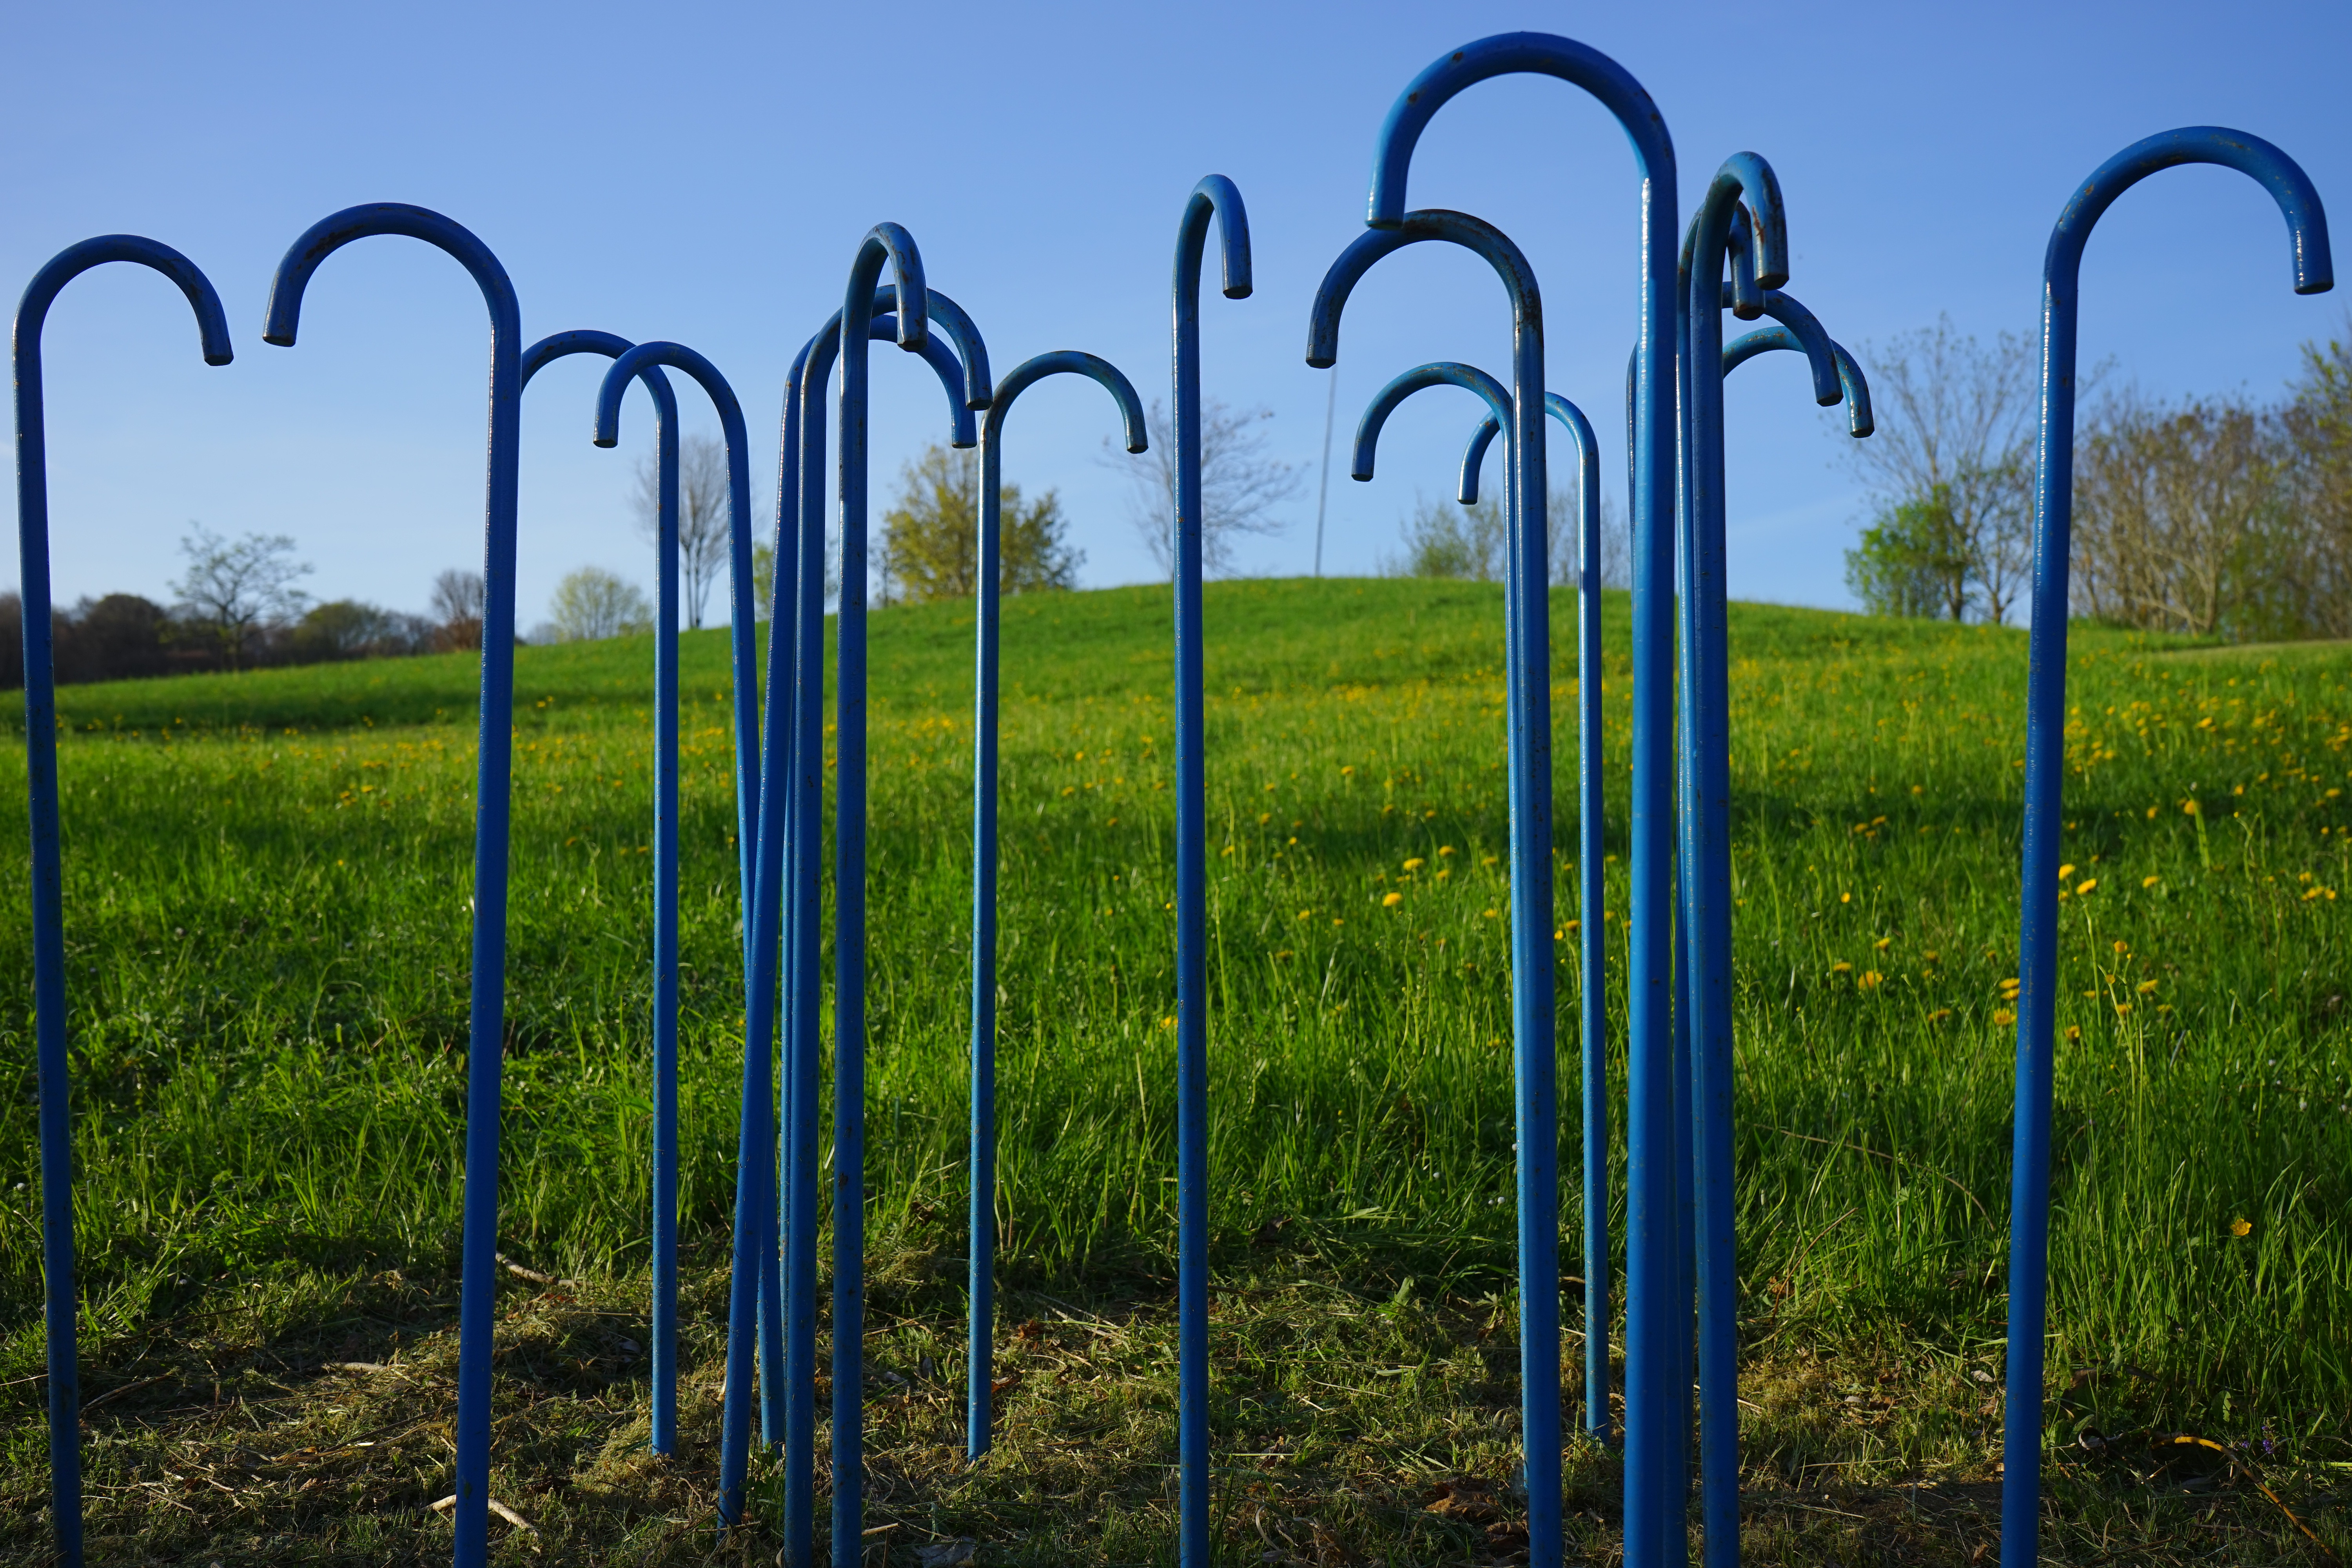
tree, grass, branch, fence, lawn, meadow, sunlight, flower, arch, green, metal, blue, artwork, art, walking sticks, plant stem, outdoor structure, home fencing